Andorra in the Eurovision Song Contest 2004

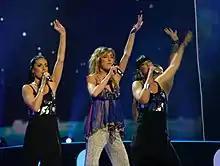
Marta Roure during a rehearsal before the semi-final

It was announced that the competition's format would be expanded to include a semi-final in 2004. According to the rules, all nations with the exceptions of the host country, the "Big Four" (France, Germany, Spain and the United Kingdom) and the ten highest placed finishers in the 2003 contest are required to qualify from the semi-final on 12 May 2004 in order to compete for the final on 15 May 2004; the top ten countries from the semi-final progress to the final. On 23 March 2004, a special allocation draw was held which determined the running order for the semi-final and Andorra was set to perform in position 6, following the entry from and before the entry from . At the end of the semi-final, Andorra was not announced among the top 10 entries in the semi-final and therefore failed to qualify to compete in the final. It was later revealed that Andorra placed eighteenth in the semi-final, receiving a total of 12 points, all of them which were awarded by Spain.